Rand Paul

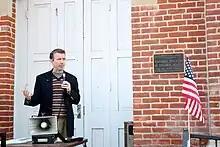
Paul speaking at a Tea Party rally in Hawesville, Kentucky, on November 21, 2009

In early 2009, some supporters of his father sought to draft Paul in a bid to replace beleaguered Republican U.S. senator Jim Bunning. Paul's potential candidacy was discussed in the "Los Angeles Times" and locally in the Kentucky press. Paul's father said, "Should Senator Bunning decide not to run, I think Rand would make a great U.S. Senator." On April 15, Paul gave his first political speech as a potential candidate at a Tea Party rally held in his town of Bowling Green, where more than 700 people had gathered in support of the Tea Party movement.